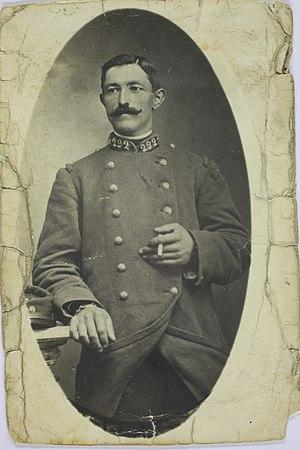
Boulanger, fils de Pierre BEUF et Marguerite BEAUNE. Recruté à Clermont-Ferrand (département du Puy-de-Dôme, France), classe 1904, matricule 485. A la mobilisation, arrivé au 92e régiment d'infanterie le 04/08/1914. Blessé à Puisieux (département de la Marne, France) le 08/09/1914 par balle à l'épaule gauche. Passé au 16e régiment d'infanterie le 16/03/1916, puis au 33e régiment territorial d'infanterie le 30/07/1917. Arrivé au 20e escadron de train le 09/02/1918. Pension d'invalidité permanente à 20% en raison de sa blessure par balle à partir de 1924. Reformé définitivement pour invalidité à 100% ""infirmité"" en avril 1927. Décédé quelques mois plus tard, le 27/09/1927, à Lempdes (département du Puy-de-Dôme, France)."
Le 292ᵉ régiment d'infanterie est un régiment d'infanterie de l'Armée de terre française constitué en 1914 avec les bataillons de réserve du 92ᵉ régiment d'infanterie.